Montana Air National Guard

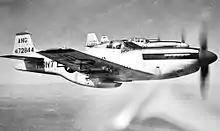
Three North American F-51D Mustangs of the 186th Fighter Squadron in formation, 1948

Lt. Col. Willard Sperry, a decorated combat pilot, began building the Montana Air National Guard at Gore Field, Great Falls. On 27 June 1947, the 186th Fighter Squadron was activated and federally recognized. Within two weeks, six F-51D Mustangs arrived. Its mission was the air defense of the state. 18 September 1947, however, is considered the Montana Air National Guard's official birth concurrent with the establishment of the United States Air Force as a separate branch of the United States military under the National Security Act.